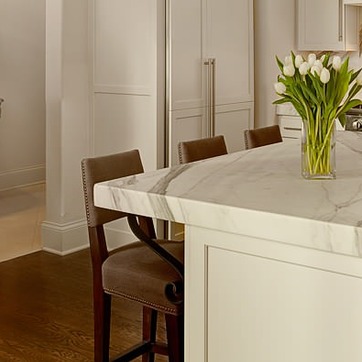
Material: polishedstone